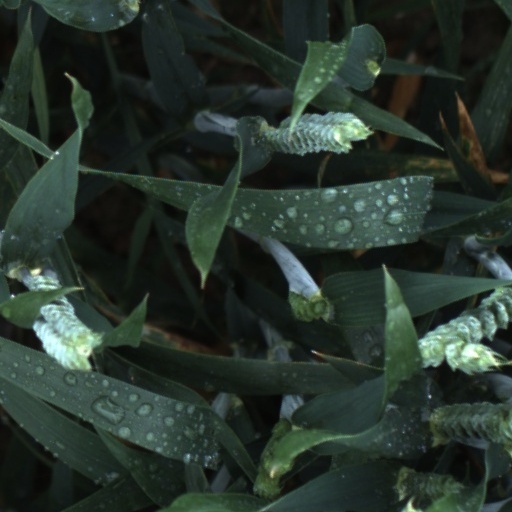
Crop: wheat